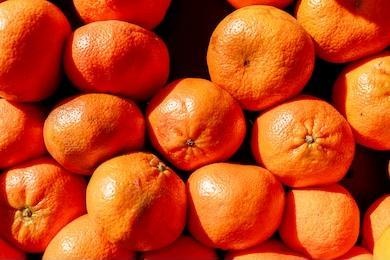
Label: mandarine